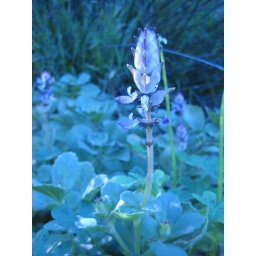
A strange flower was blooming in a small field and it reminded me of a creature from the sea.